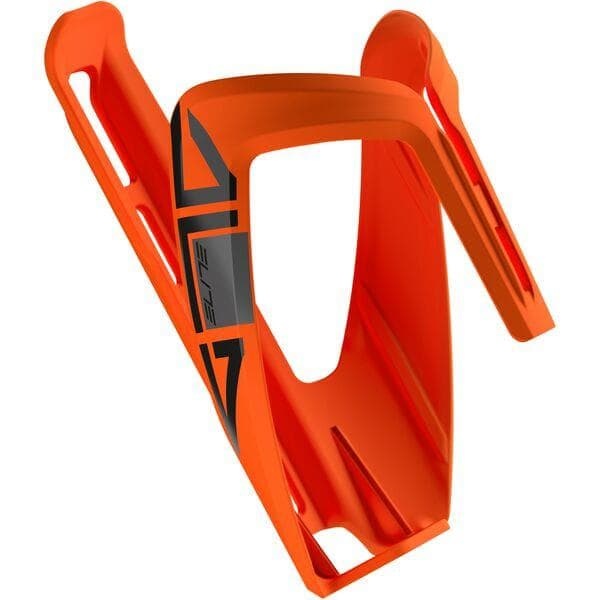
Elite Ala resin bottle cage; orange / black
Made in Italy by the pro peloton's undisputed number 1 cage manufacturer The Ala is a great value, simplified model, designed to offer security and durability in a stylish package with Elite's signature flair Tough, fibreglass-reinforced resin construction with inbuilt flex to allow easier insertion and removal Made with pride in Italy
Brand: Elite
Category: Sporting Goods > Outdoor Recreation > Cycling > Bicycle Accessories > Bicycle Cages > Bicycle Bottle Cages